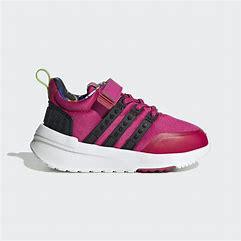
Brand: Adidas
Model: Racer Tr X Lego